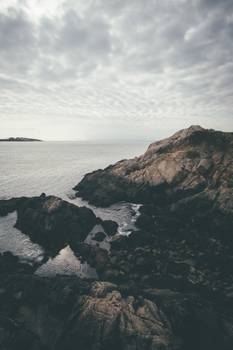
Label: No Watermark